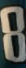
Number: 8